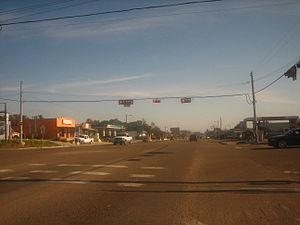
La census-designated place de Zapata est le siège du comté de Zapata, dans l’État du Texas, aux États-Unis. Lors du recensement de 2010, elle comptait 5 089 habitants. Zapata n’est pas incorporée.